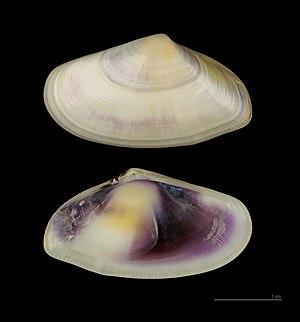
Le Donax trunculus est une espèce de bivalve de la famille des Donacidae.